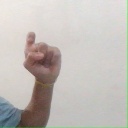
अक्षर: इ